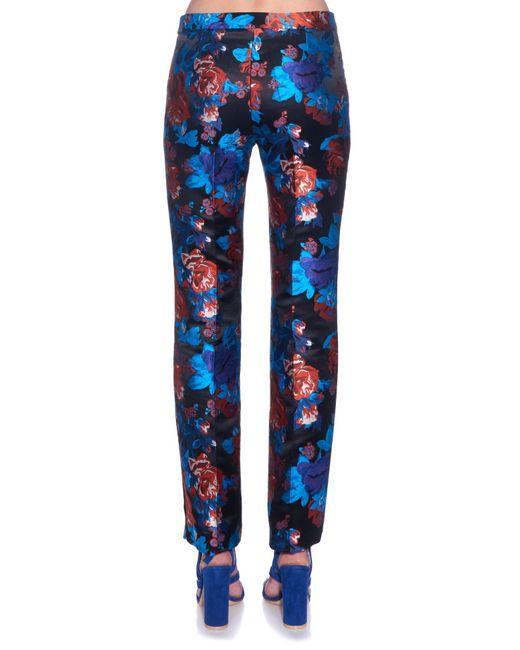
Mehrfarbige Damenhose mit blauen Sandalen mit hohem Absatz